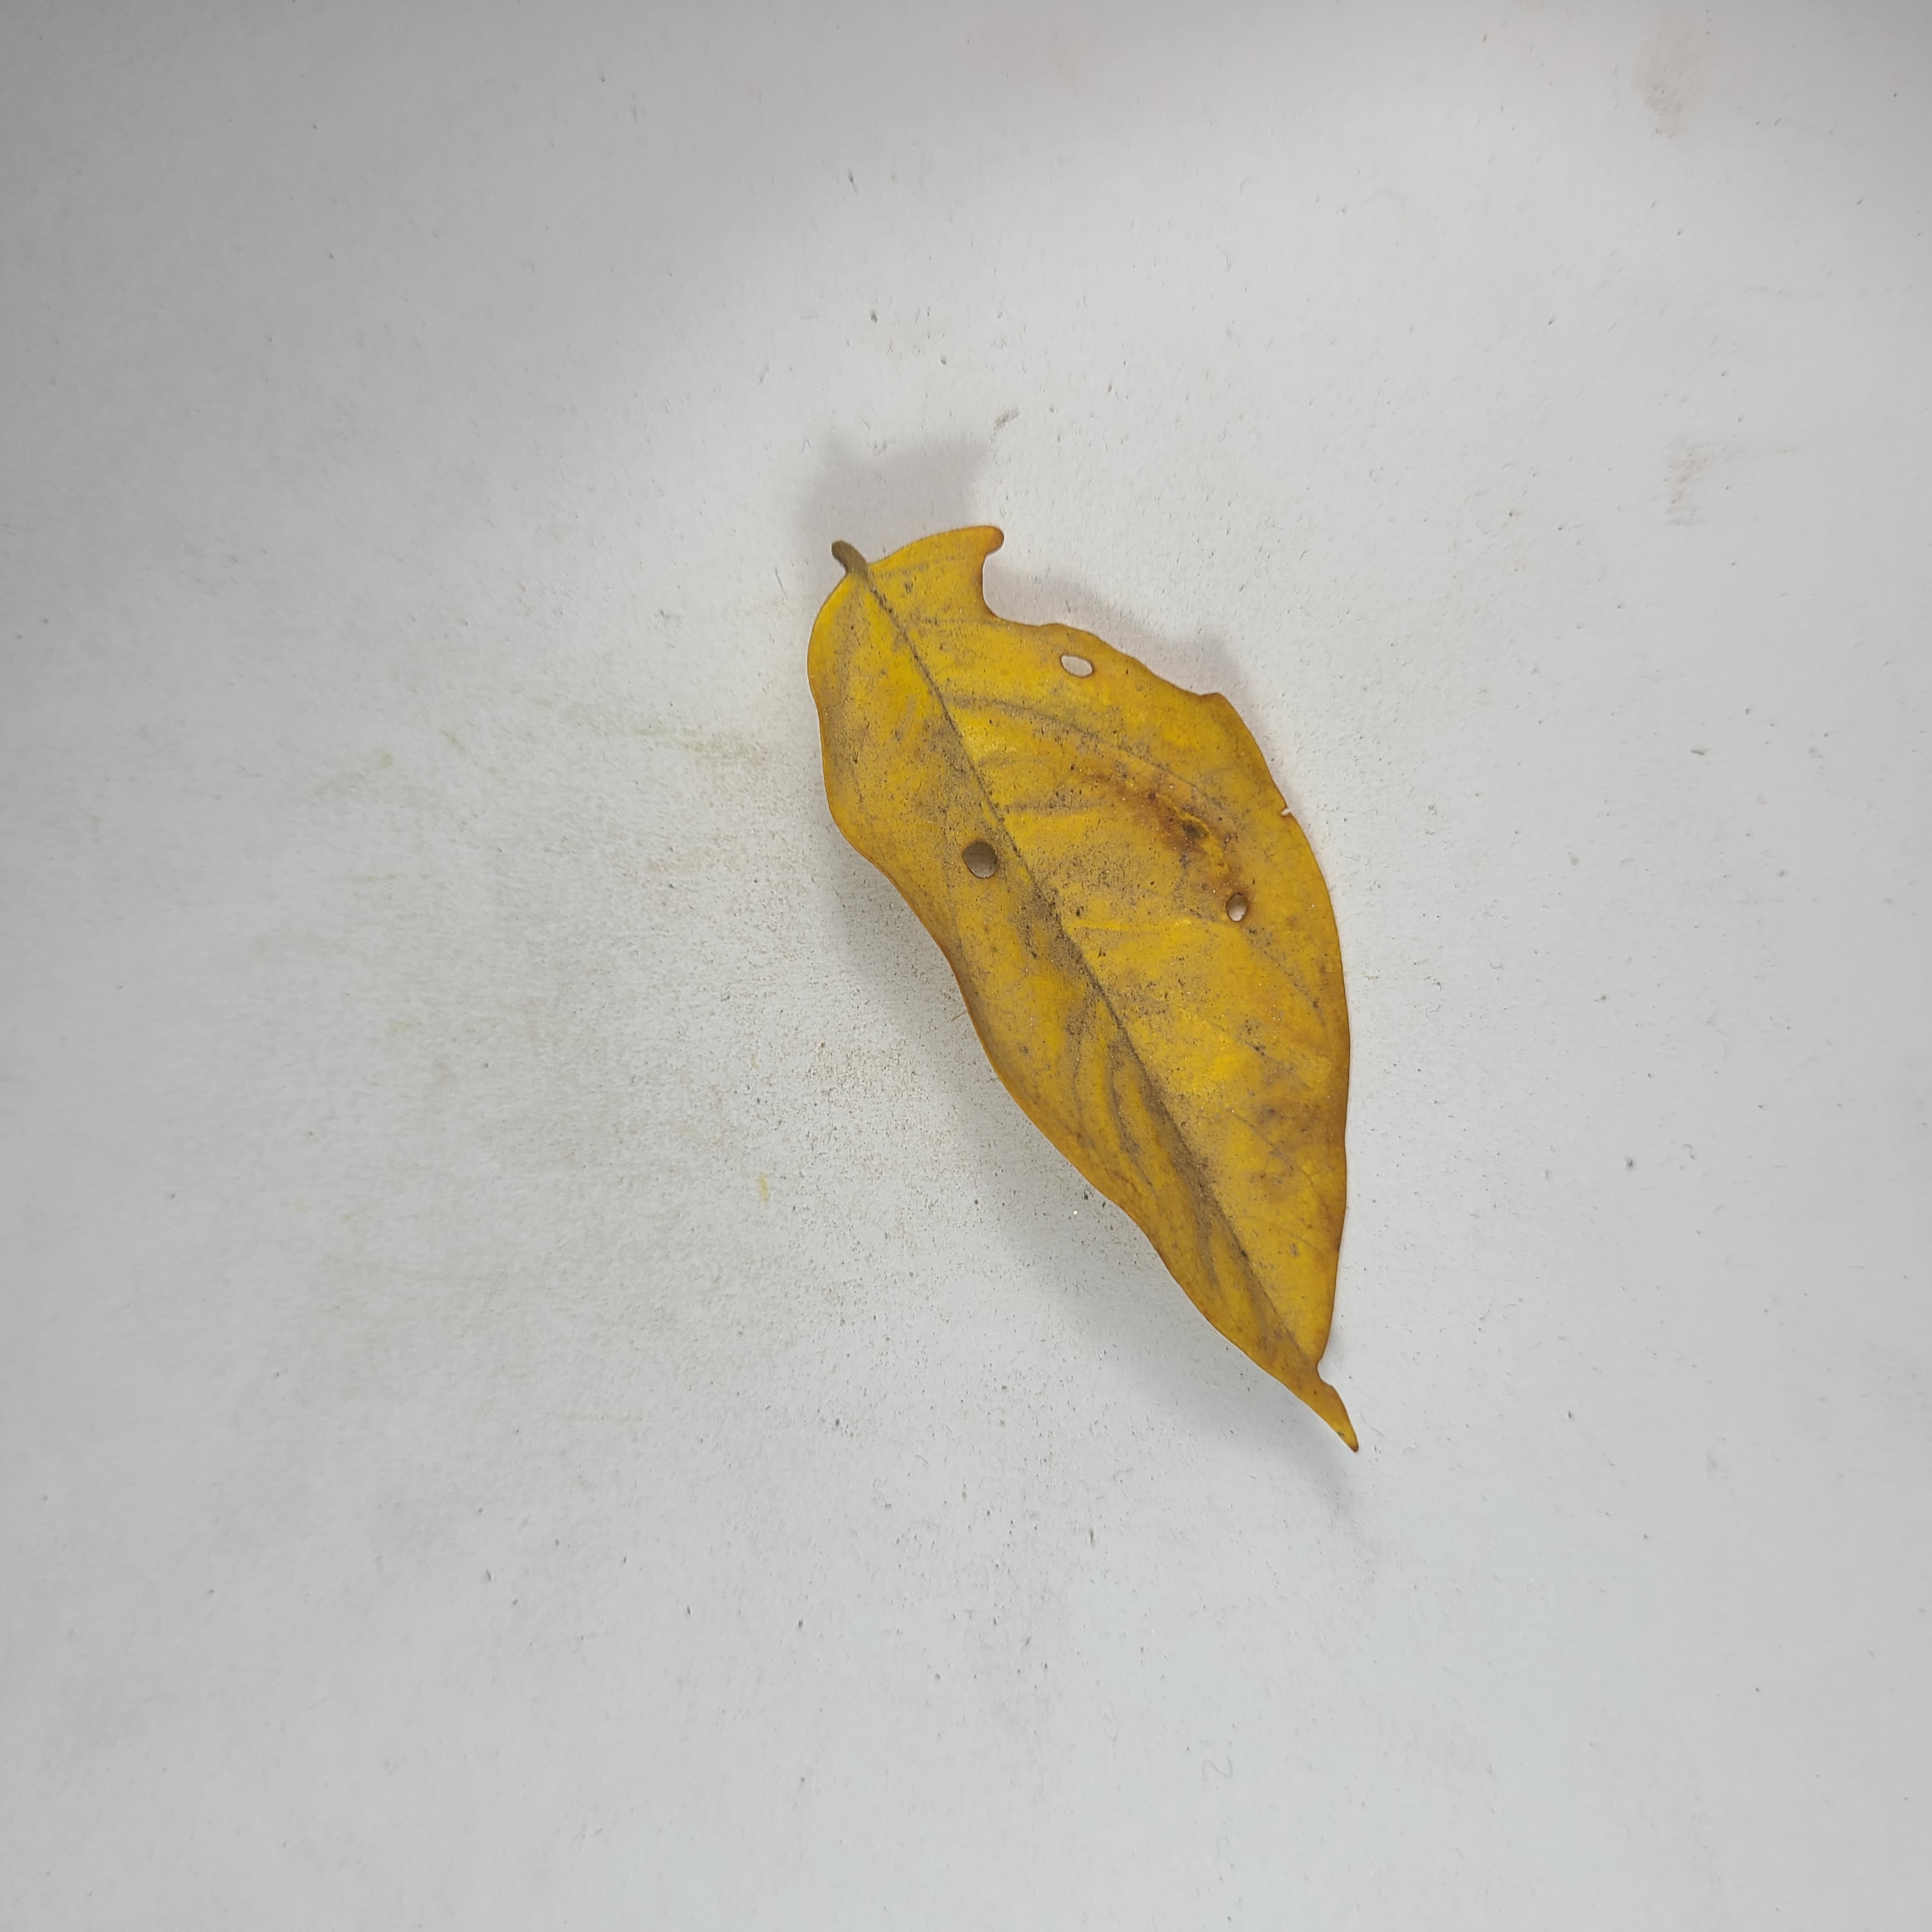
Label: Yellow Leaves